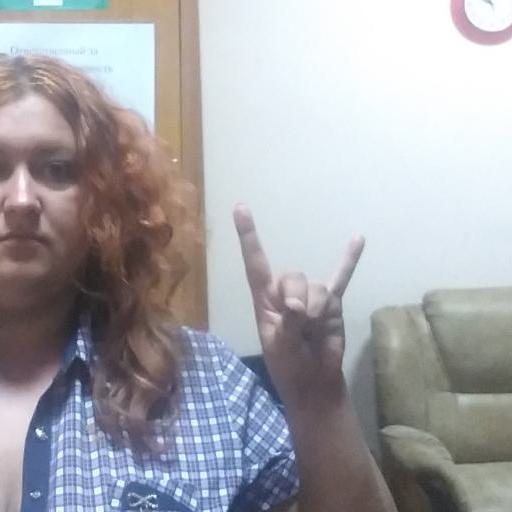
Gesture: rock